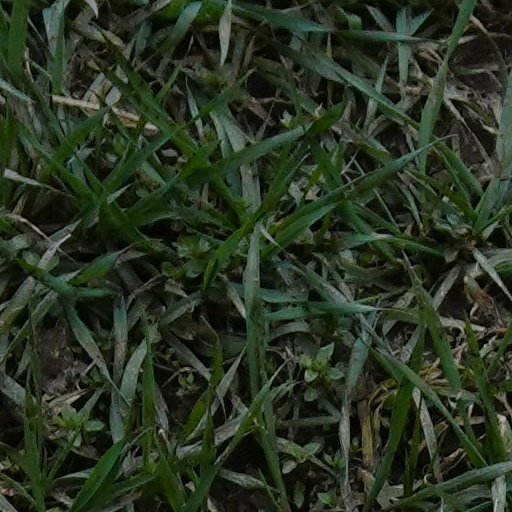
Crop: wheat